Ali Wardhana

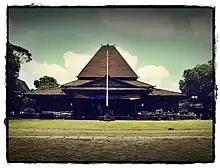
His hometown of Surakarta, more commonly known as Solo

Ali Wardhana was born on 6 May 1928, in the city of Surakarta, more commonly known as Solo. His mother died when he was almost five years old. His father, Aliman, would remarry to a woman named Bulik, Ali's aunt. Ali's childhood was mainly spent in Surakarta. Ali moved around several times. Around this time, he reportedly resided in the house of his uncle, Ali Sastroamidjojo, an Indonesian nationalist and statesman, who would go on to become Prime Minister of Indonesia. His childhood home has now become a shop.